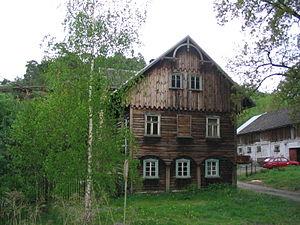
Noviny pod Ralskem Horní Police est une commune du district de Česká Lípa, dans la région de Liberec, en République tchèque. Sa population s'élevait à 295 habitants en 2018.